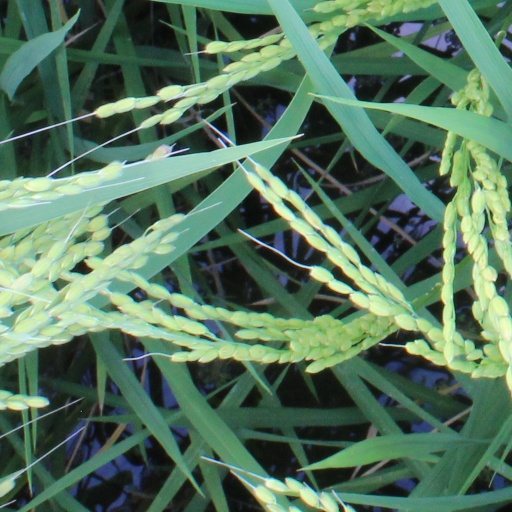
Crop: rice